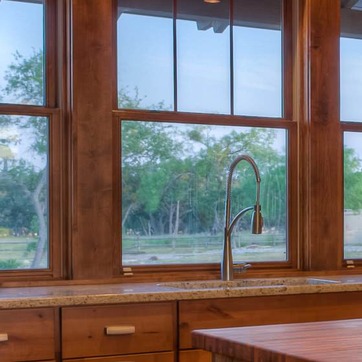
Material: glass